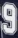
Number: 9